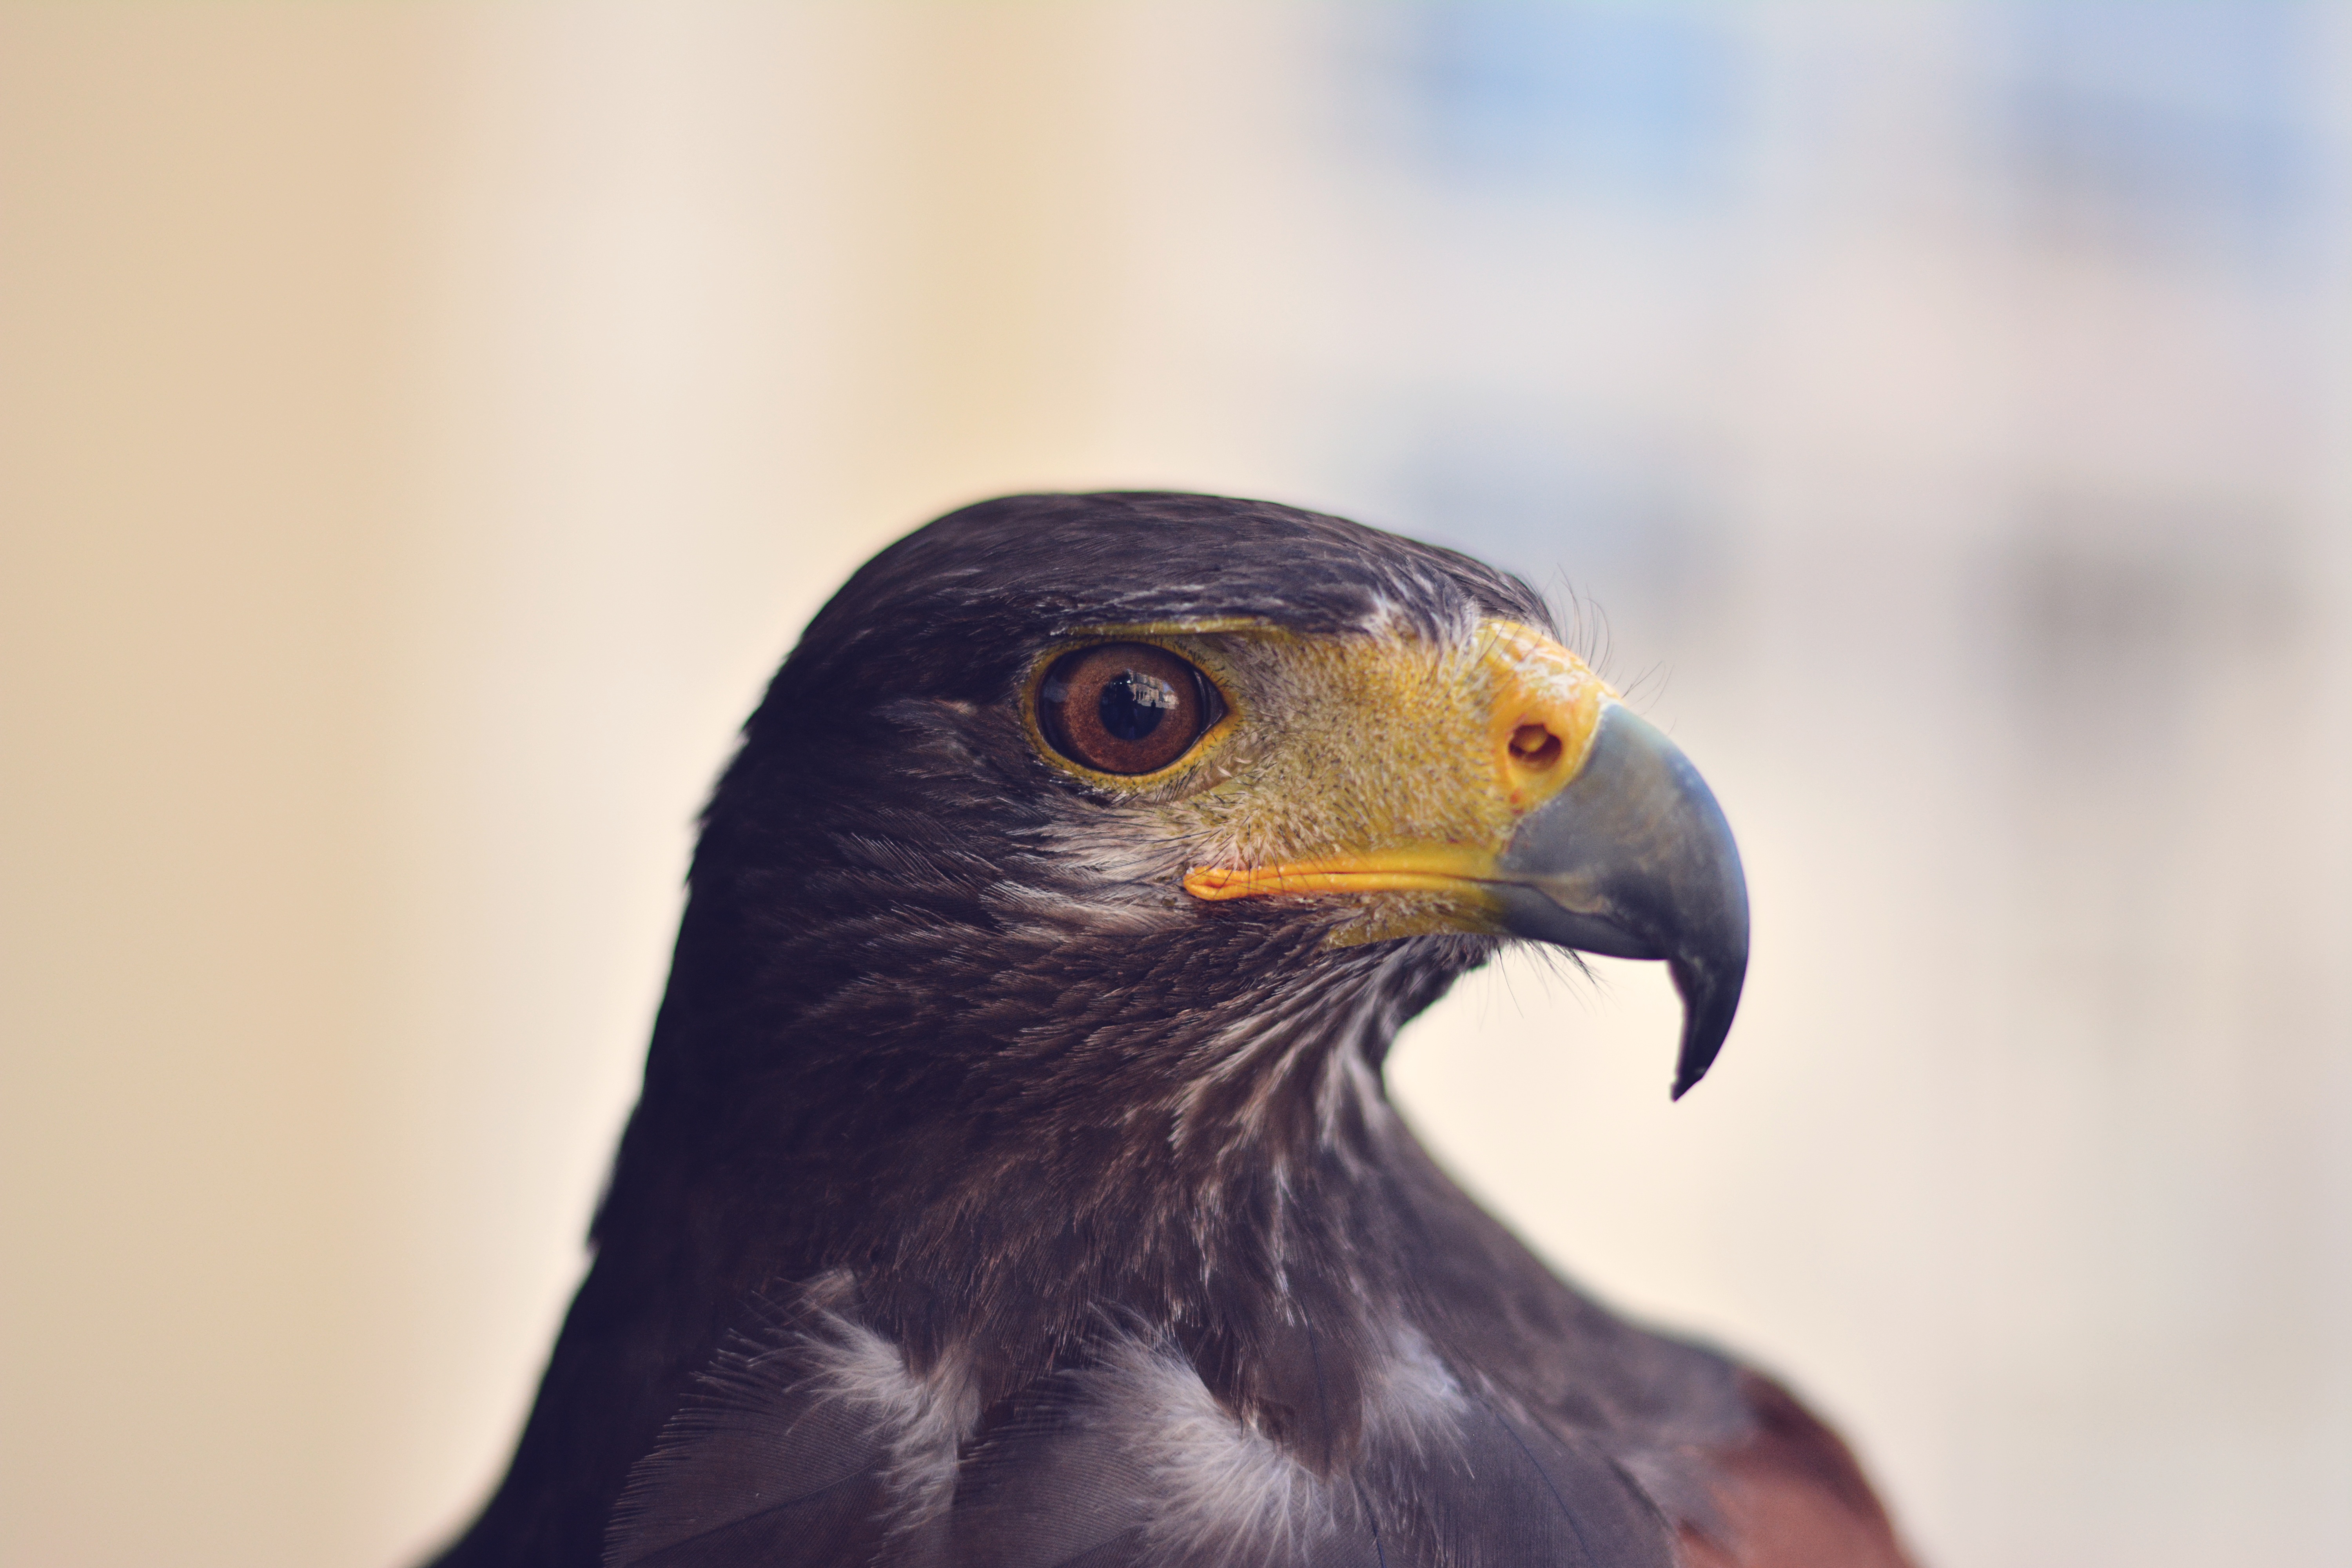
bird, wing, animal, wildlife, beak, macro, eagle, blue, hawk, fauna, bird of prey, close up, vertebrate, falcon, animal photography, perching bird, accipitriformes